Eurajoki

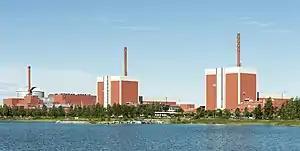
The Olkiluoto Nuclear Power Plant in Eurajoki

Three of Finland's five nuclear reactors are on the island of Olkiluoto in Eurajoki, and a fourth one is planned since 2008. The two other operating reactors are at the Loviisa Nuclear Power Plant.